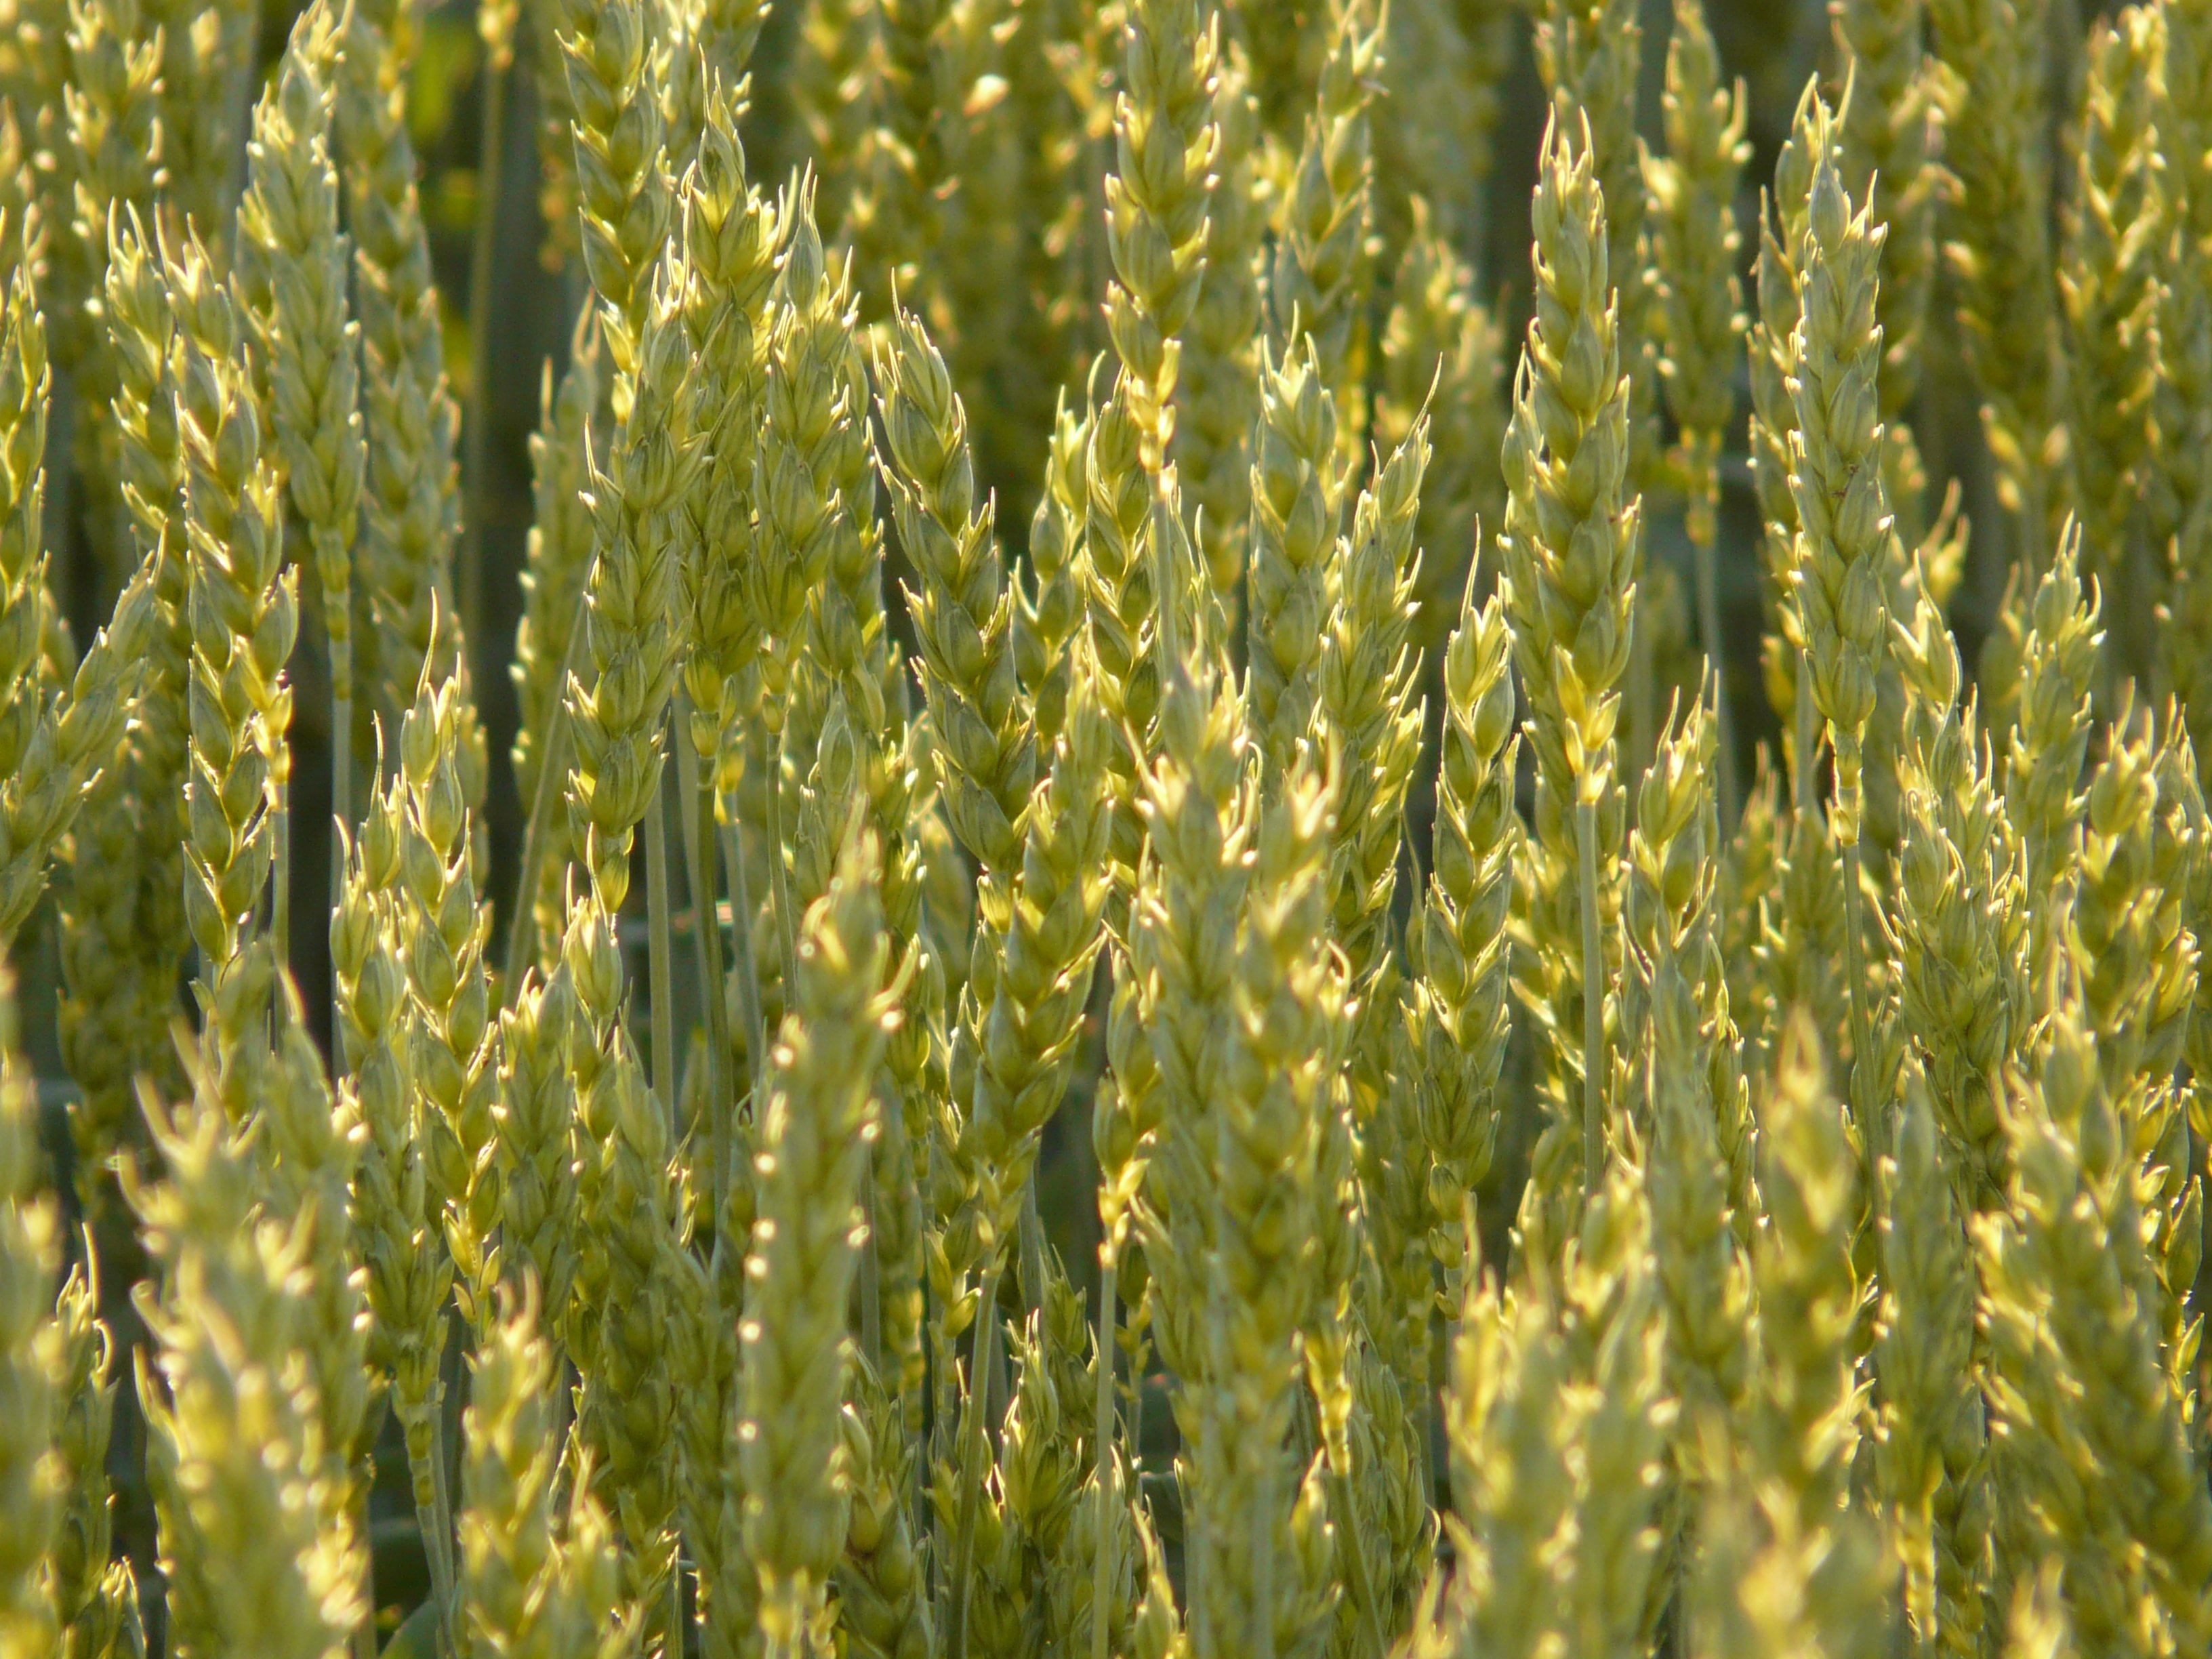
grass, plant, field, meadow, barley, wheat, grain, prairie, seed, food, harvest, crop, agriculture, spike, cereal, wheat field, grassland, rye, cereals, arable, flowering plant, commodity, wheat spike, triticale, hordeum, grass family, plant stem, land plant, phragmites, food grain, einkorn wheat